Mozart and Prague

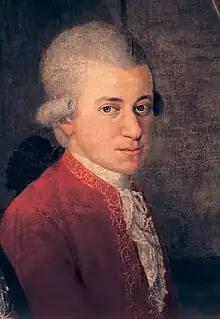
Detail of Wolfgang from the 1780–81 Portrait of the Mozart Family

Daniel E. Freeman describes conditions that made Prague attractive as a musical destination for Mozart in the 1780s. The city had recently recovered from the severe depopulation caused by the departure of the Imperial Habsburg court from Prague in 1612, as well as the dire effects of the Thirty Years' War (1618–1648), whose military conflicts both started and ended in the city. Prague always retained a certain prestige as the capital city of the kingdom of Bohemia, it took over a century for the city to rebuild its cultural institutions in a way worthy of a major European city, usually under the sponsorship of the Bohemian nobles.